Taconic State Parkway

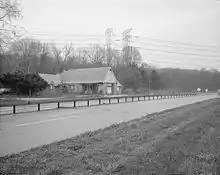
Briarcliff Wells service station, since demolished

The roadways grow far apart over the next mile before coming together again at the NY 134 exit, as Turkey Mountain, one of the Manhattan Hills, looms ahead. The Taconic then enters Yorktown, the last town along the Taconic in Westchester County, and split again until they are apart, with neighborhoods and houses between them, to the two bridges over New Croton Reservoir, part of the New York City water supply system. Once on the other side, in the town of Yorktown, they converge again to their previous width. The next exit, at Underhill Avenue, provides access to downtown Yorktown and the reservoir.